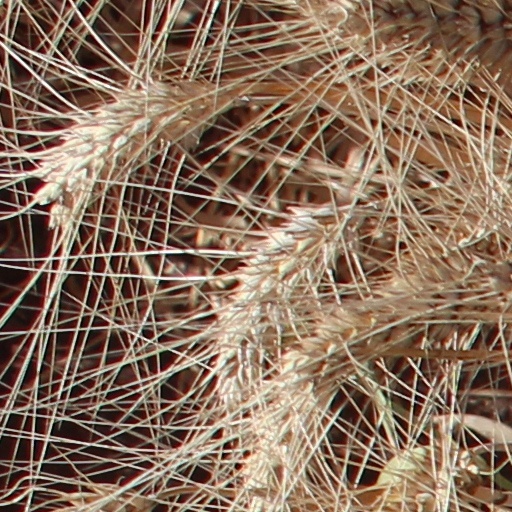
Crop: wheat